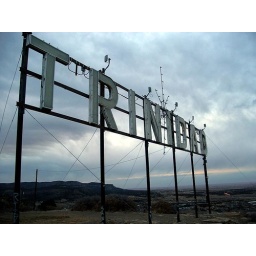
This was the trip I took to the land on November 2005. This is the sign on top of the mountain in Trinidad.